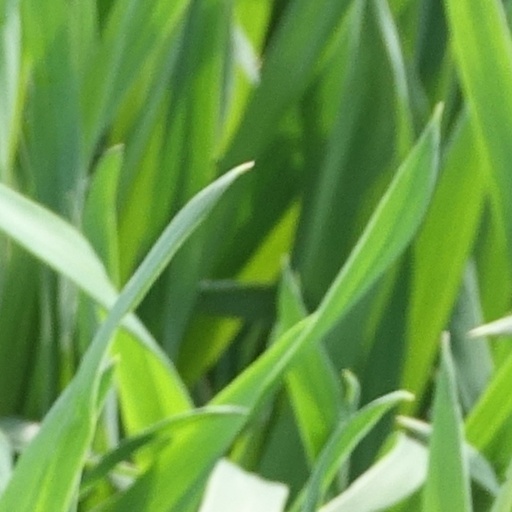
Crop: wheat